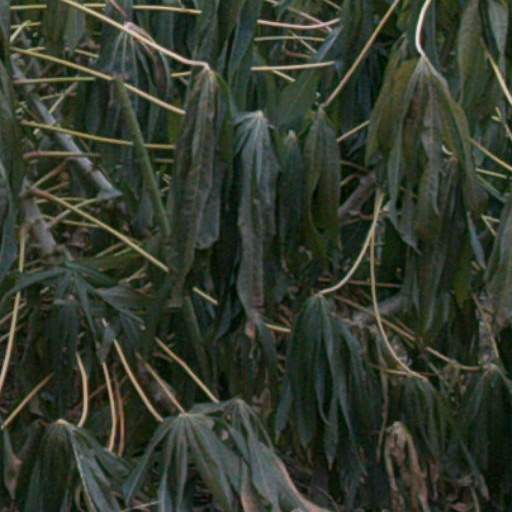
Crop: cassava